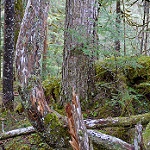
Label: forest